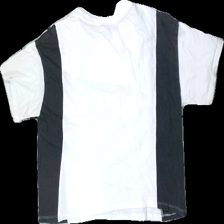
View: back
Type: T-shirt
Category: Ladies
Brand: H&M
Colors: White, Grey
Material: 100% cotton
Pattern: Other
Cut: Cropped
Size: XS
Price range: <50
Recommended usage: Export